Domagoj Vida

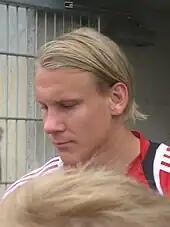
Vida in 2010

On 29 April 2010, Vida signed for German Bundesliga side Bayer Leverkusen. He spent just one season with the club, making a total of eight appearances in the UEFA Europa League. He did not make his Bundesliga debut until 5 March 2011, when he came on as a substitute for the injured Manuel Friedrich in the 14th minute of a 3–0 win at home to VfL Wolfsburg. It turned out to be his only appearance in the league.